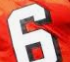
Number: 6